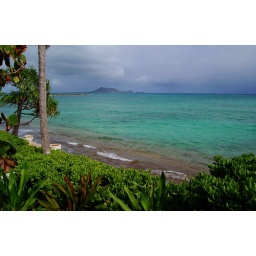
view from beach house in lanikai